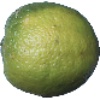
Label: limes